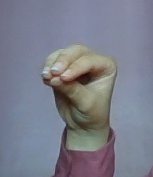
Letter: ha